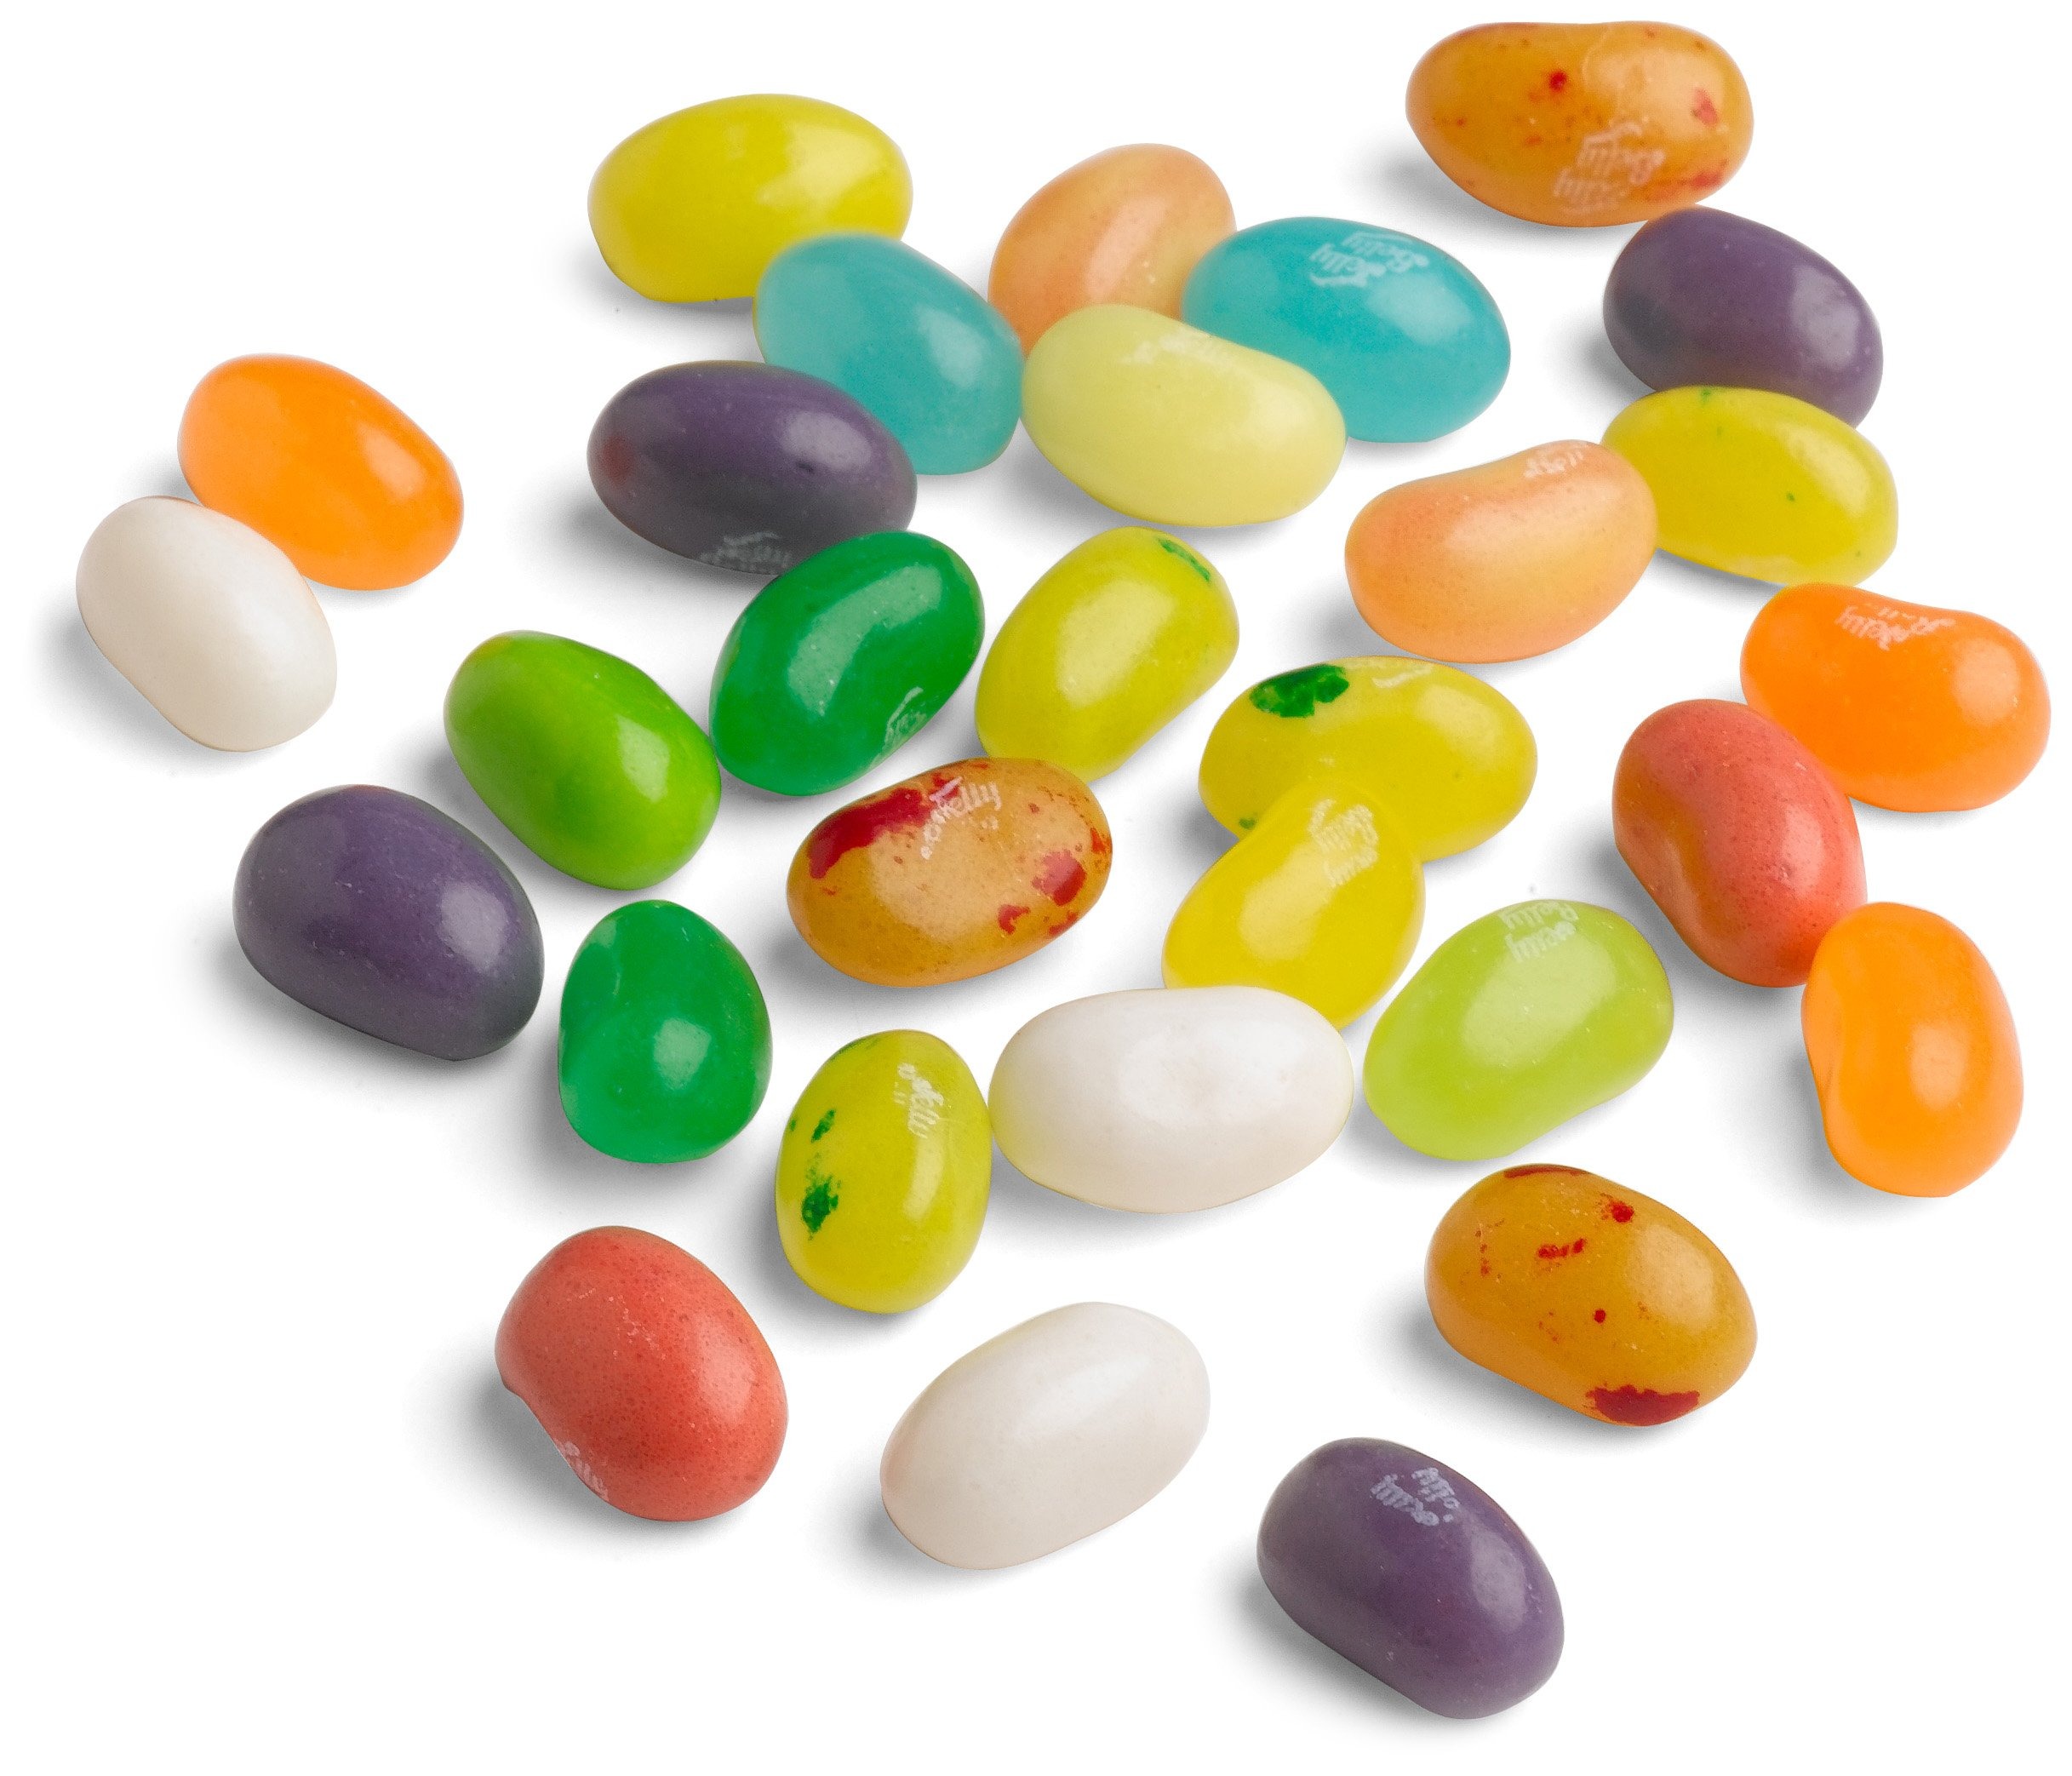
Item Name: Jelly Belly Jelly Beans, Tropical Mix, 10-Pound Box
Bullet Point 1: One 10-pound bag of tropical mix jelly beans
Bullet Point 2: Zero grams of fat; contains no gelatin, milk, eggs or any other dairy products
Bullet Point 3: Certified Kosher, gluten-free and vegetarian
Bullet Point 4: Only 4 calories per bean
Bullet Point 5: Made in the U.S.
Value: 160.0
Unit: Ounce

Price: 89.99